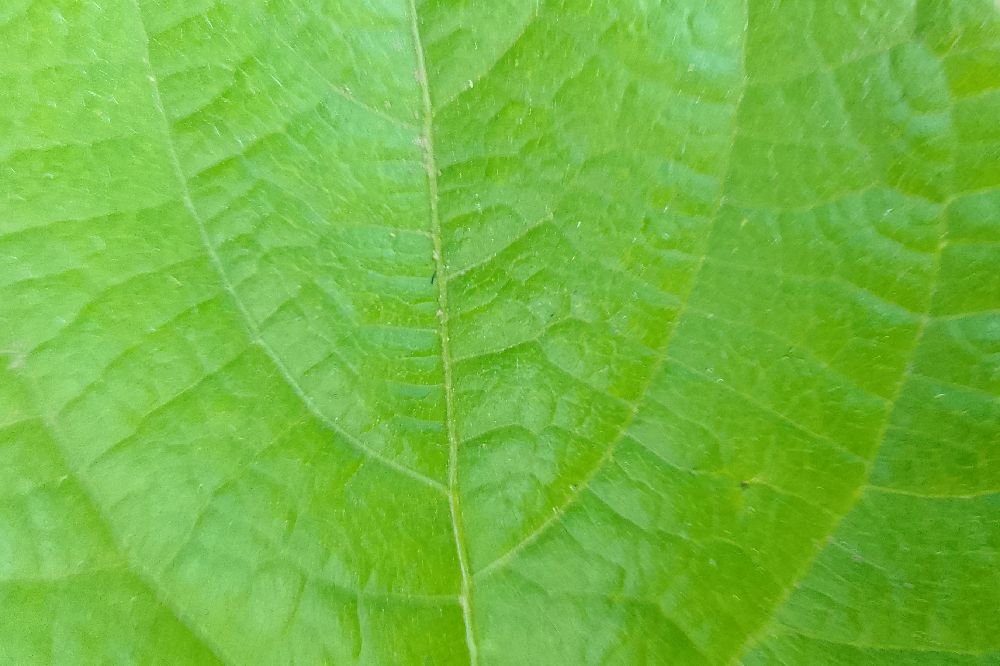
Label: healthy